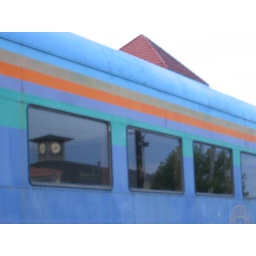
Dinner Train - It's TADL's clock in the window reflection